Dorothy Byrne

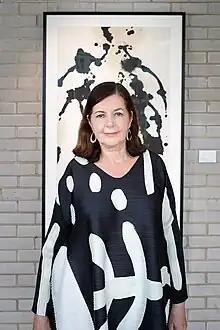

Dorothy Byrne, (born 1953, Scotland), serves as President of Murray Edwards College, Cambridge, since 2021.